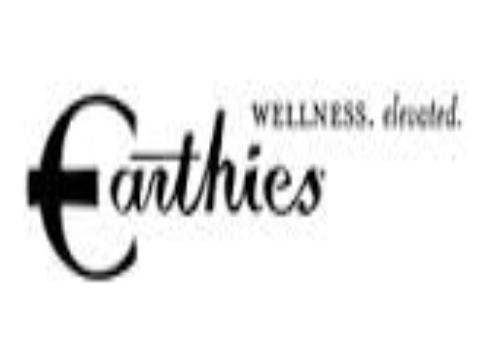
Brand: Earthies
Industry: Clothes